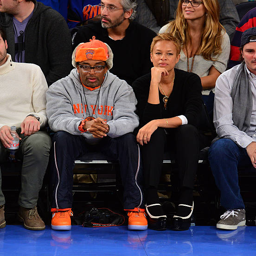
film director and actor attend sports team vs game .